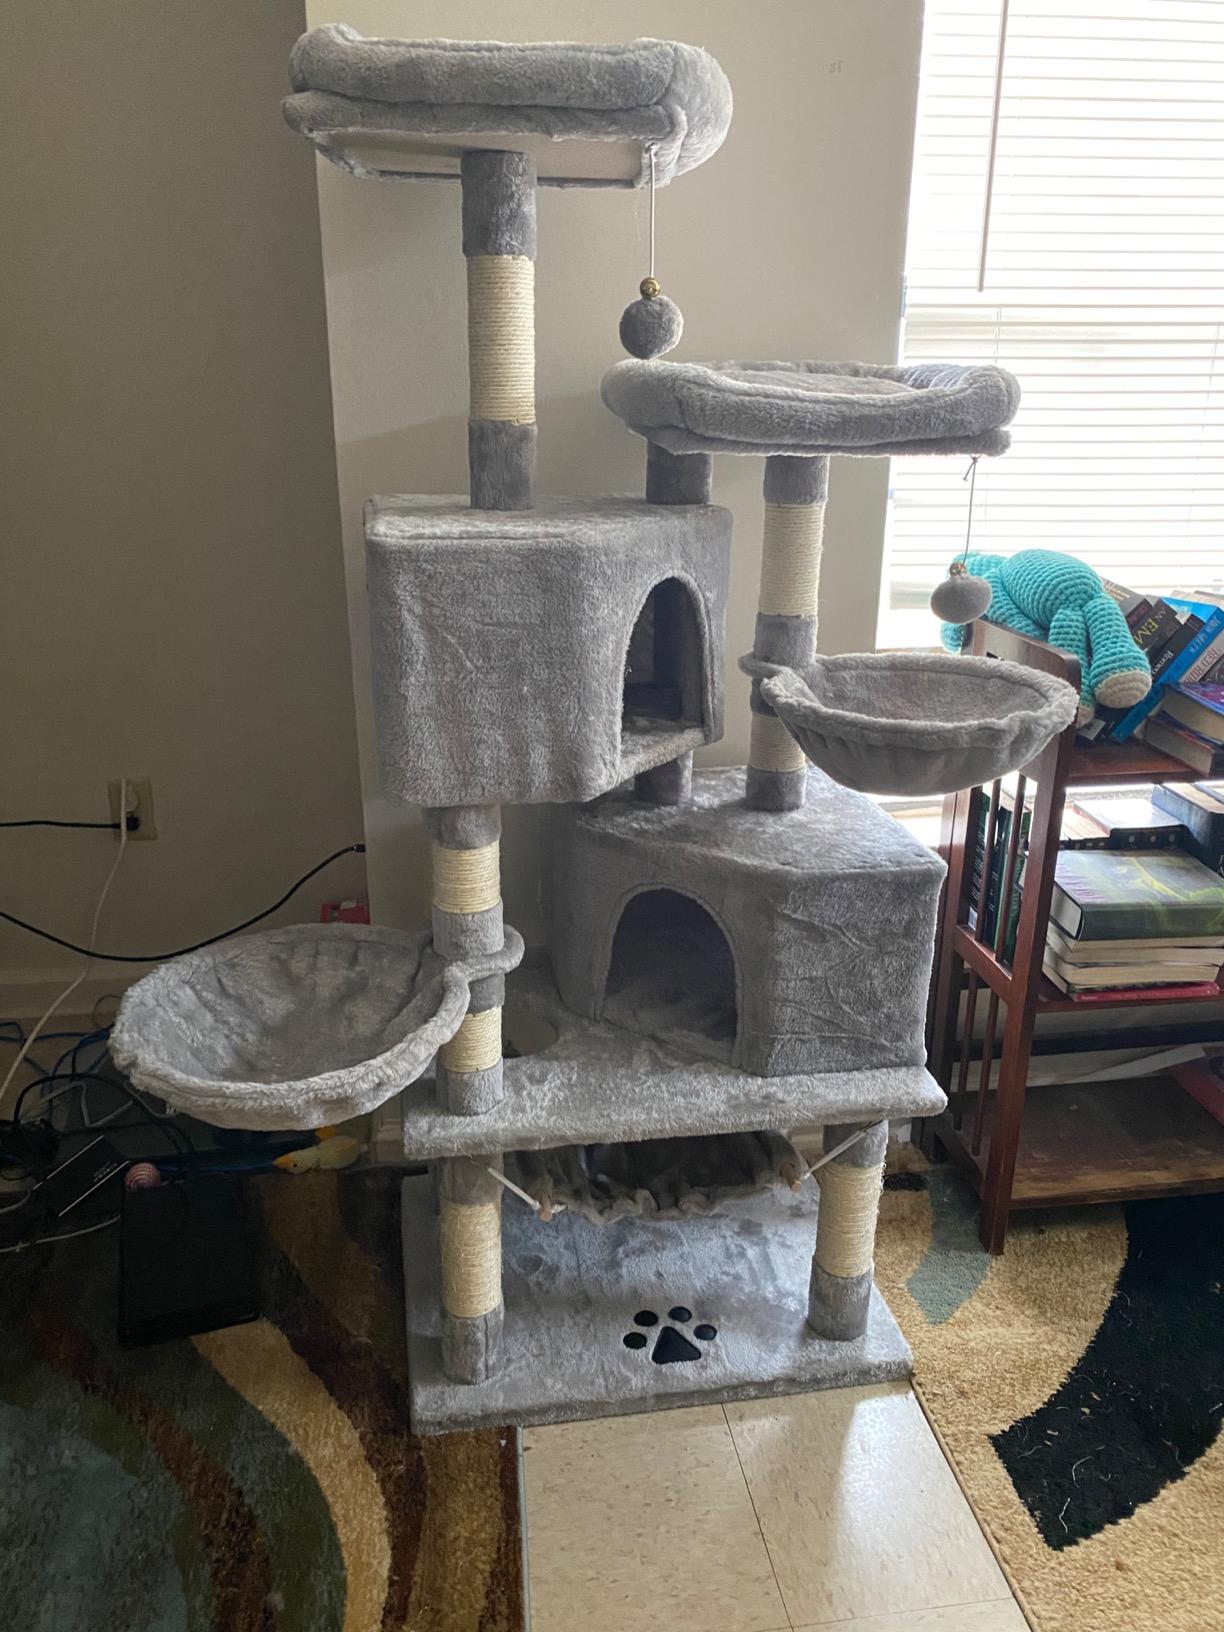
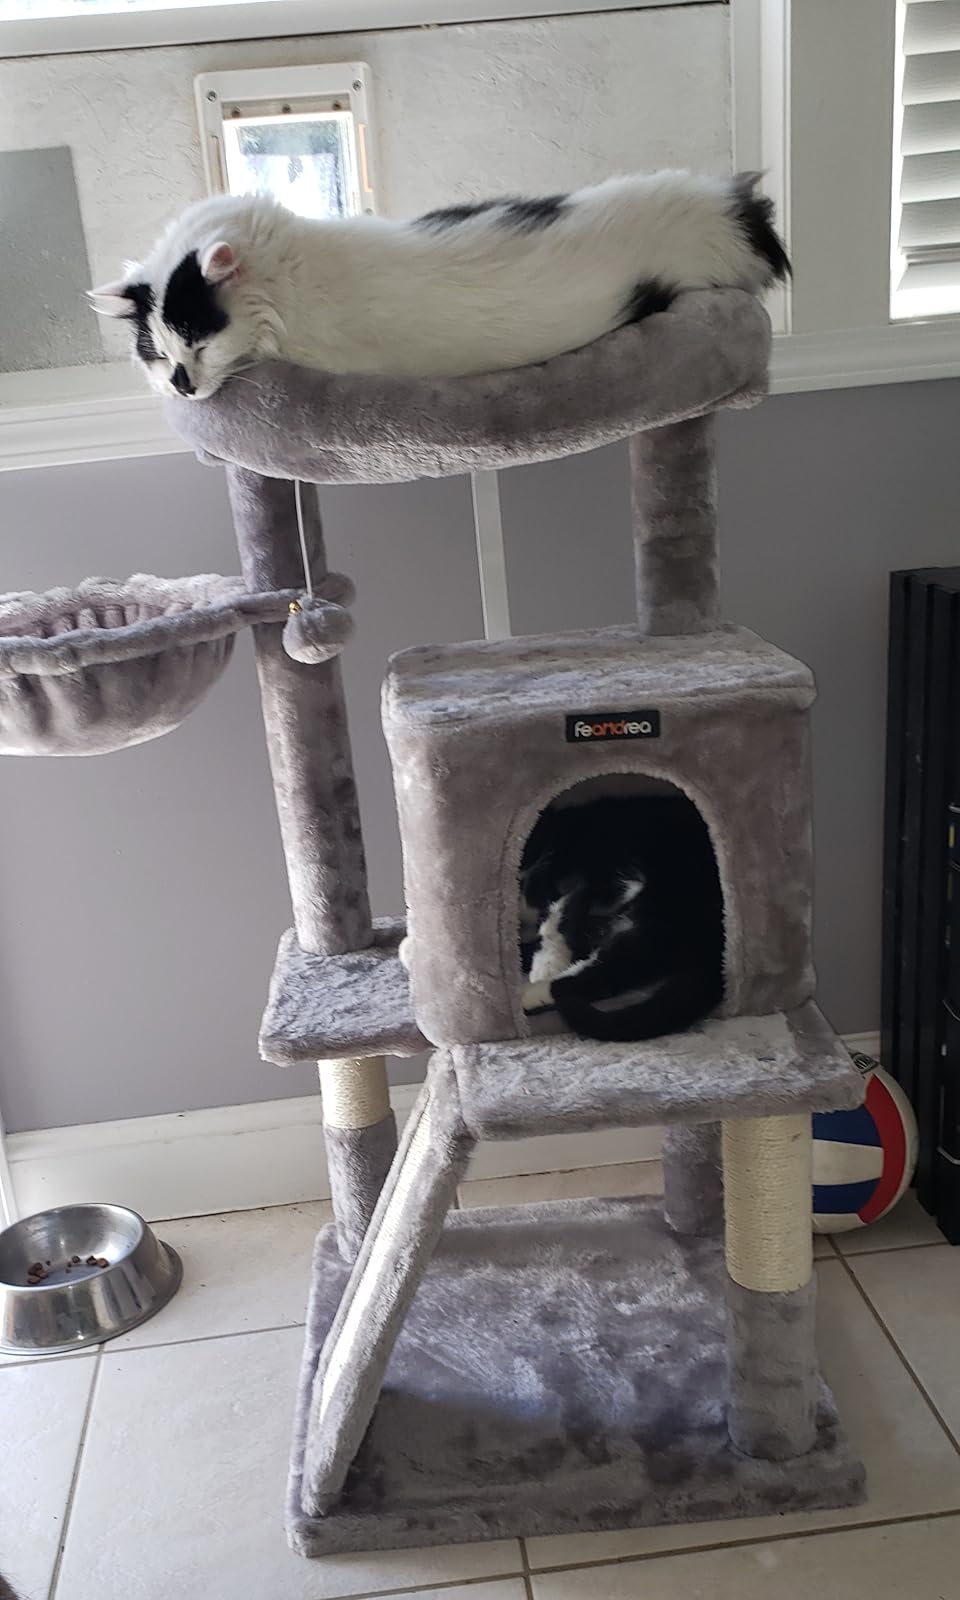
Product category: items_cat tree
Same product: no